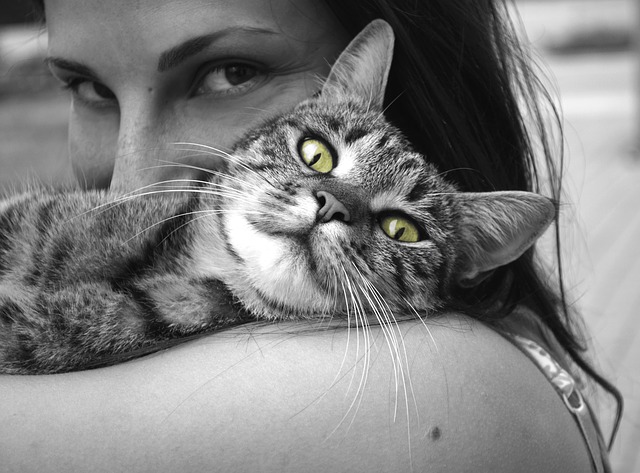
Label: cat